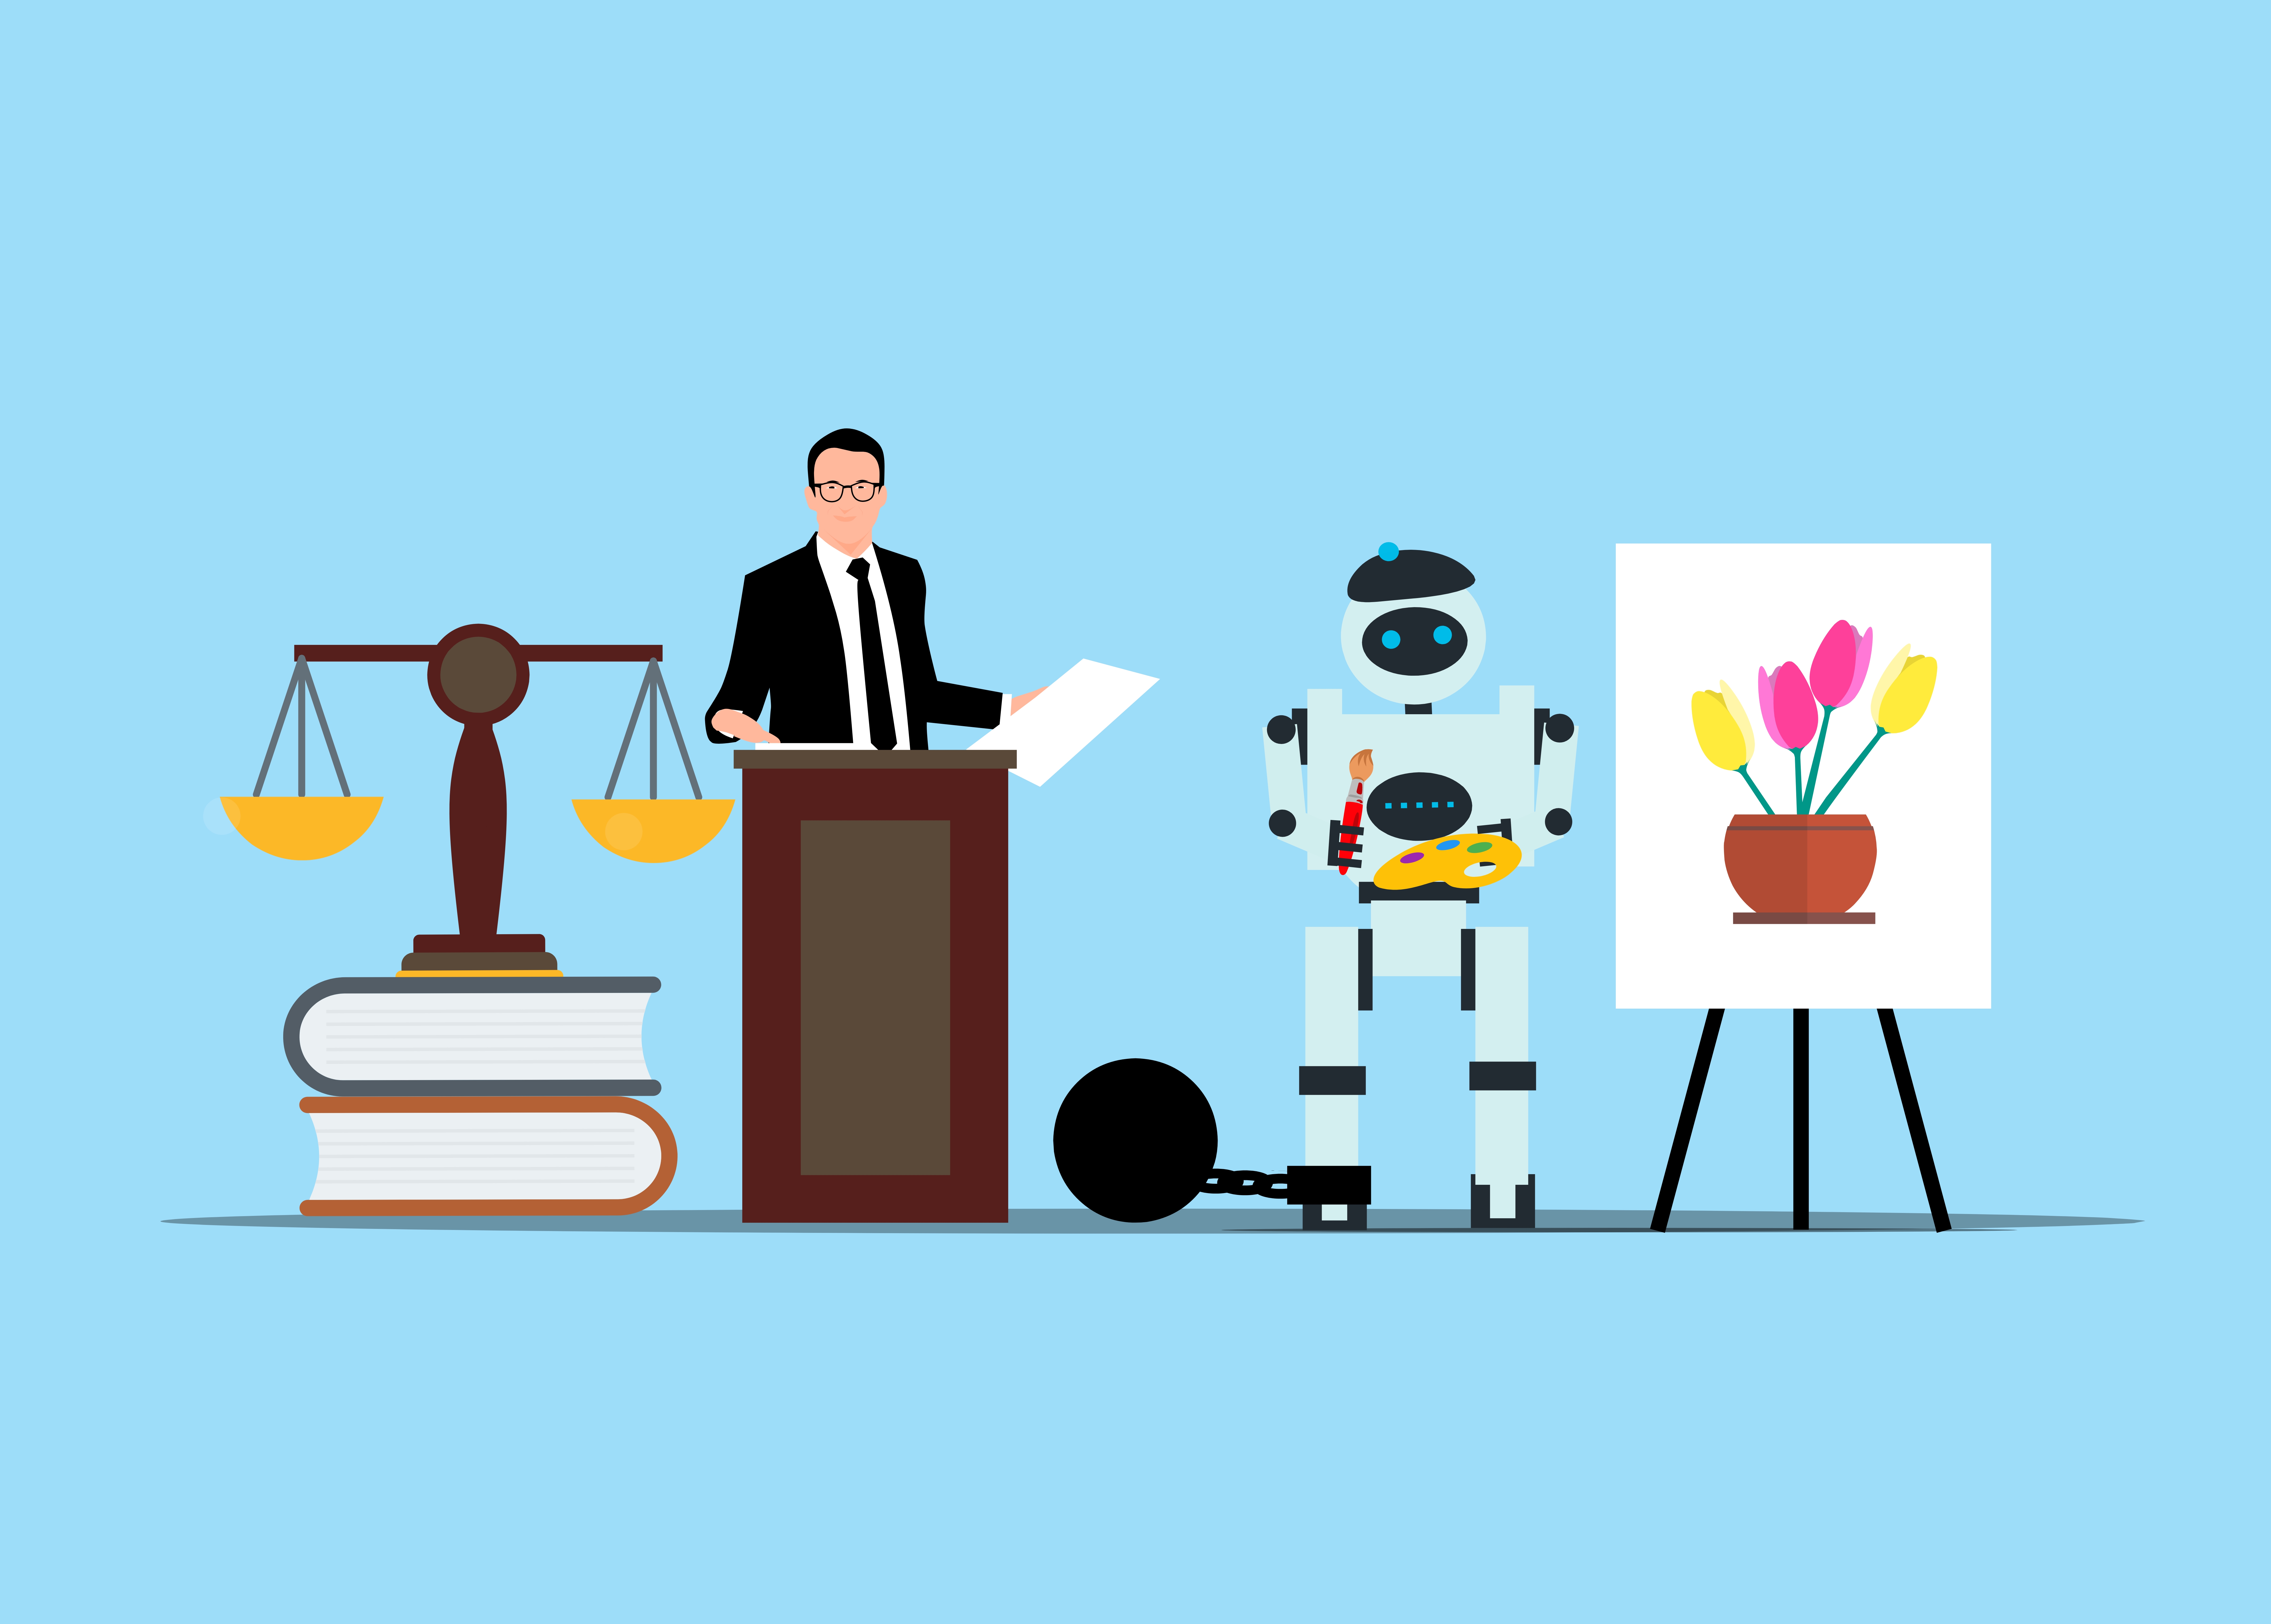
artificial intelligence, copyright, Infringement, art, law, judgment, judge, concept, pirate, protection, court, content, guilty, information, info, theft, data, internet, security, web, robot, danger, technology, privacy, cartoon, sharing, gesture, font, event, illustration, graphics, conversation, job, balloon, symbol, collaboration, clip art, cylinder